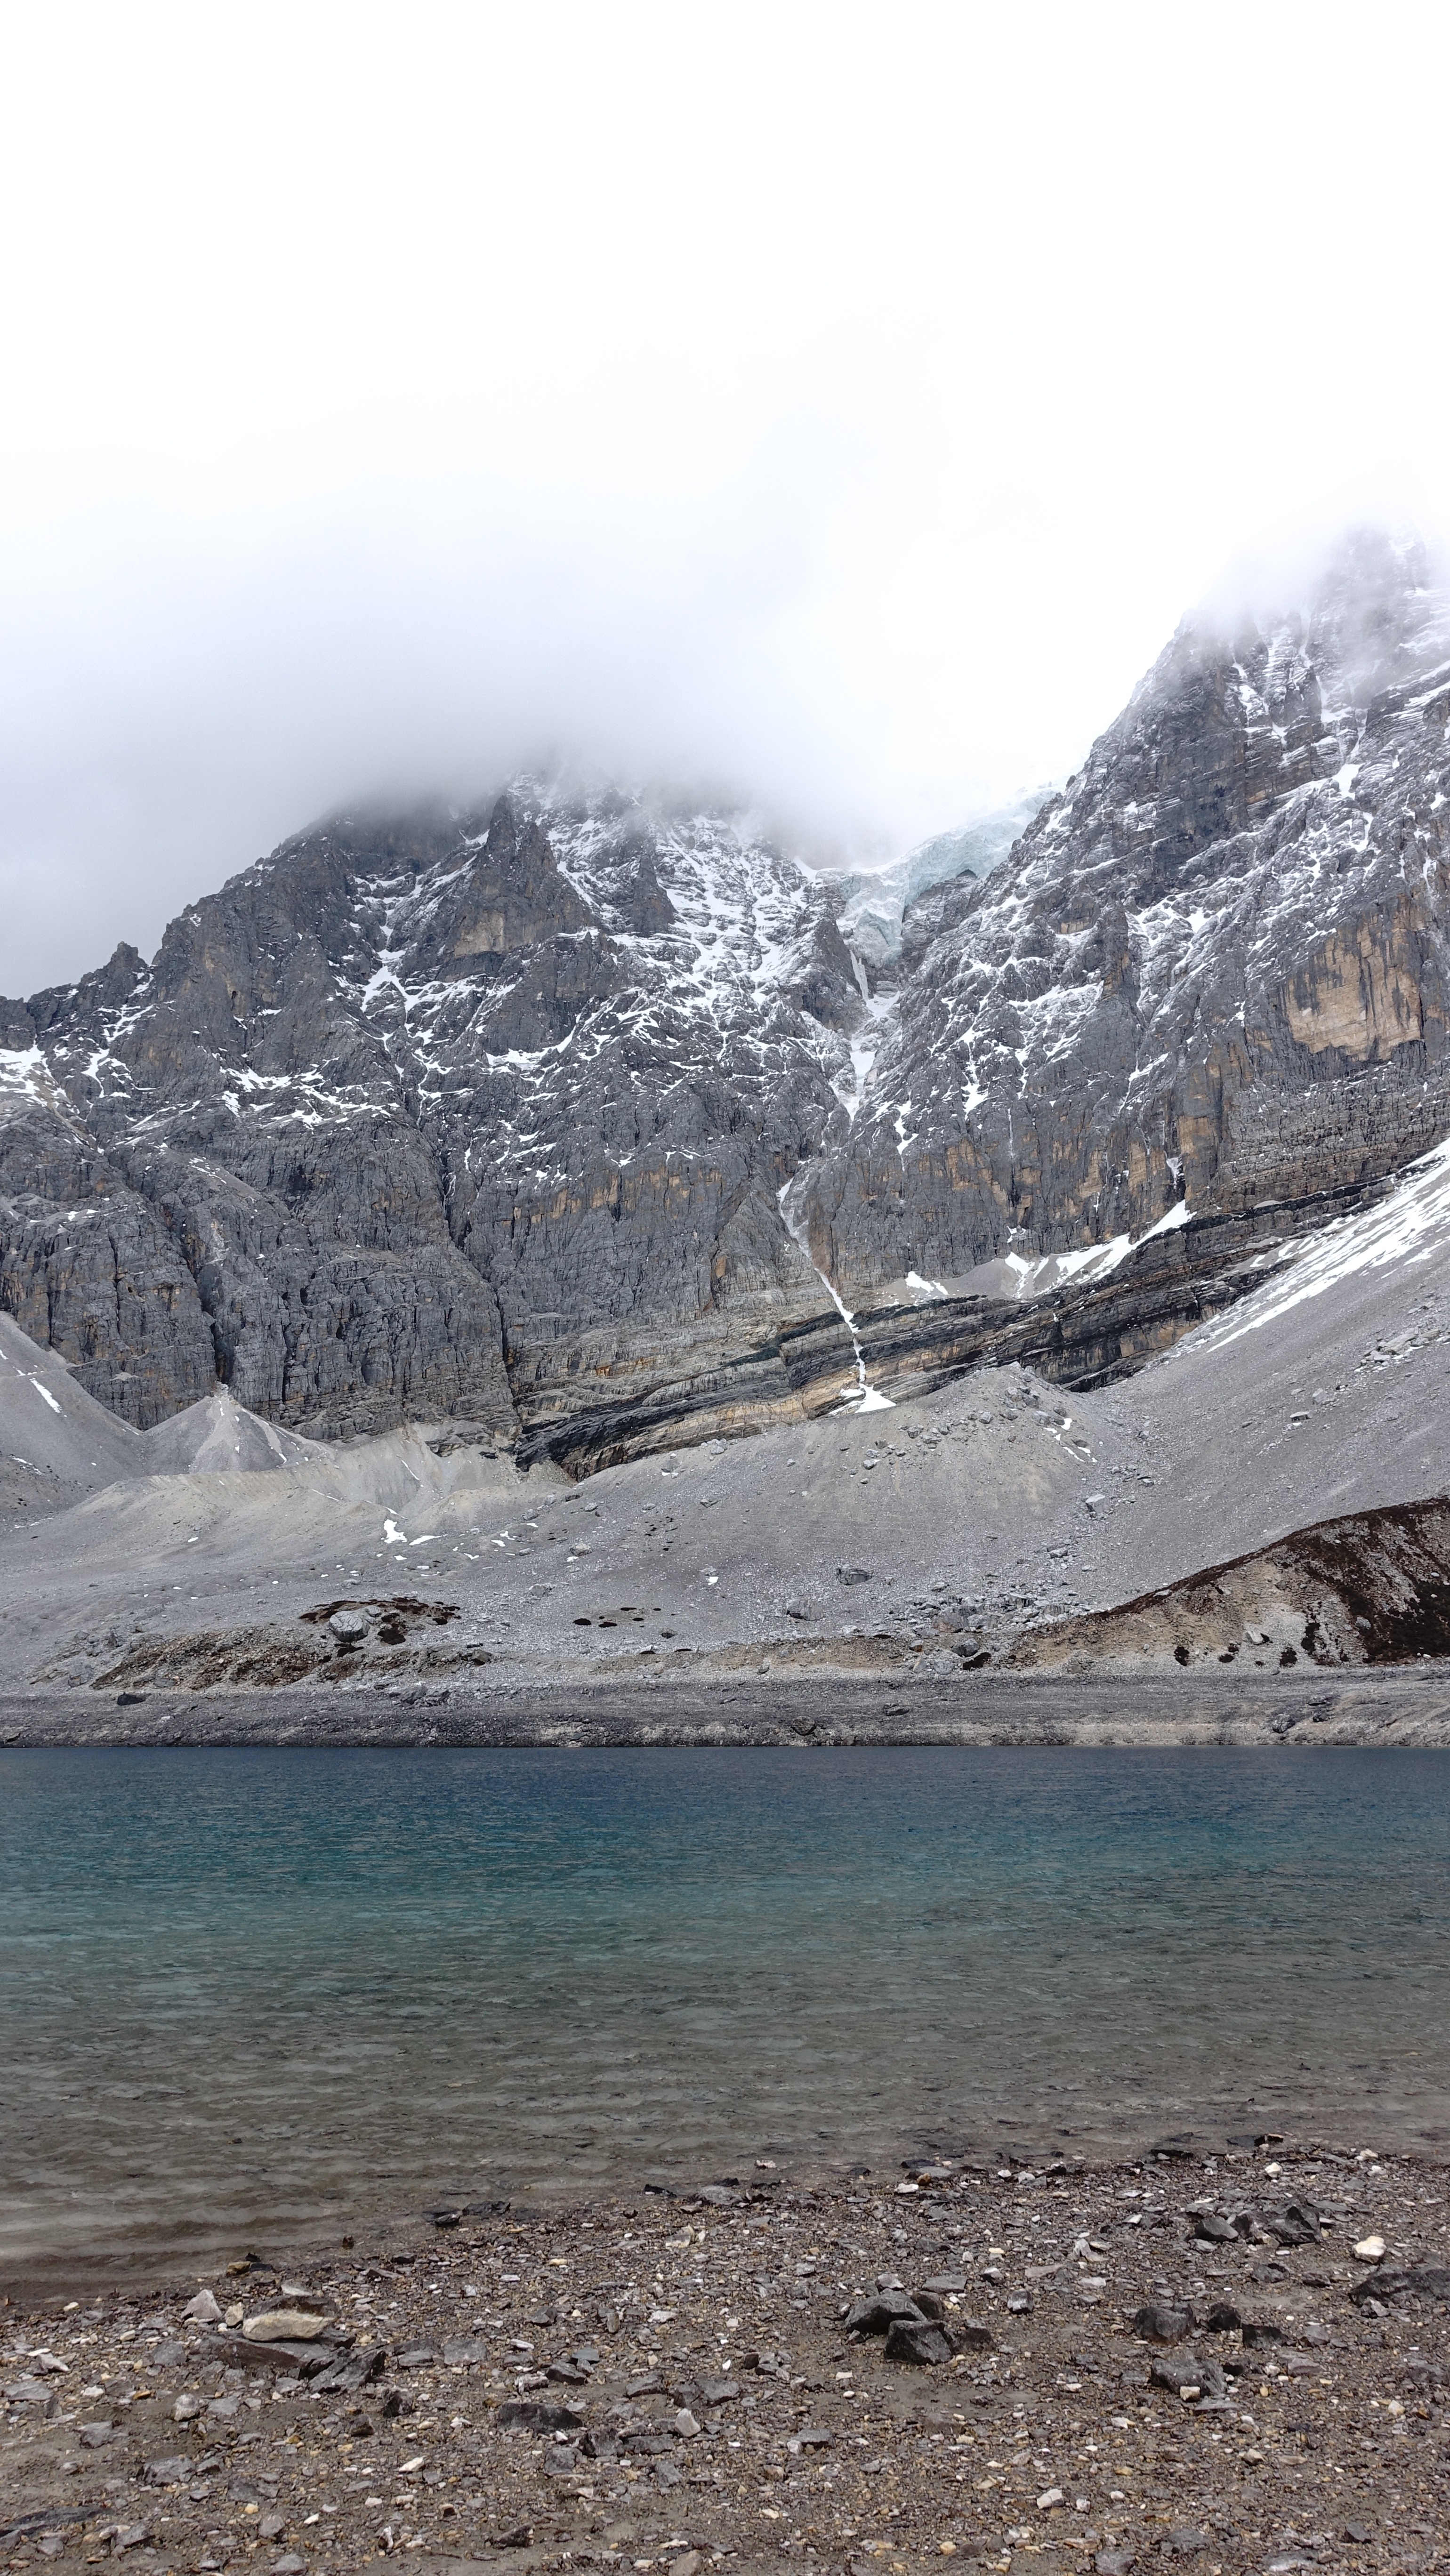
landscape, sea, coast, mountain, snow, winter, lake, mountain range, glacier, loch, landform, geographical feature, glacial landform